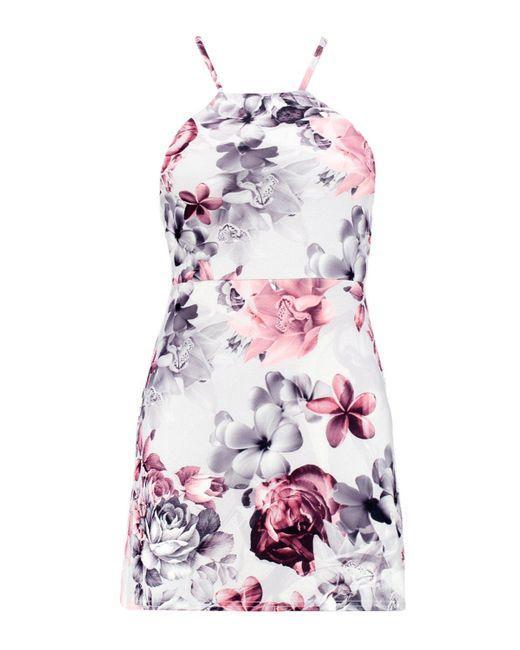
ZIERLICHES RIEMCHEN-MINIKLEID MIT BLUMENDRUCK